Weber (Franconian family)

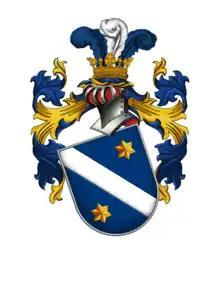
The Ritter von Weber arms.

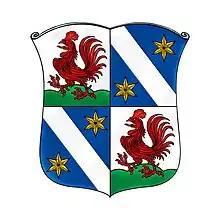
Arms of the Ritter von Weber-Hahnsberg

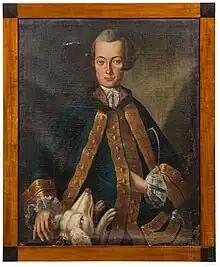
Friederich Weber c. 1683-1739

The Weber family is the name of a| Catholic German noble family from Bavaria. Originating in Upper Franconia, the male line originates with Friedrich Weber (died 1739), huntsman of the Prince Bishop of Bamberg, as well as mayor of Marktleugast.